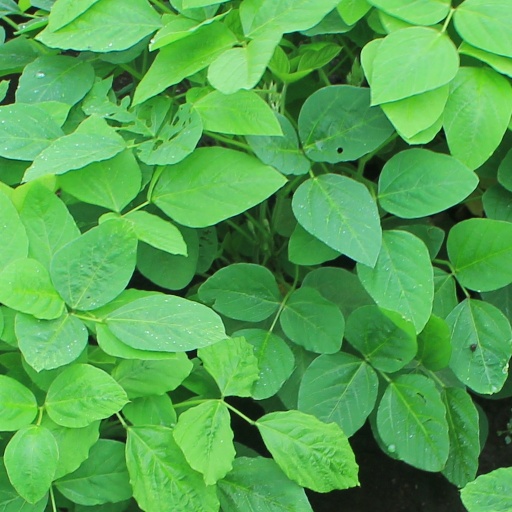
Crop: soybean